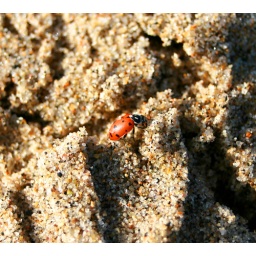
A single lady bug was meandering in the sand as I sat on the beach talking to my Father.